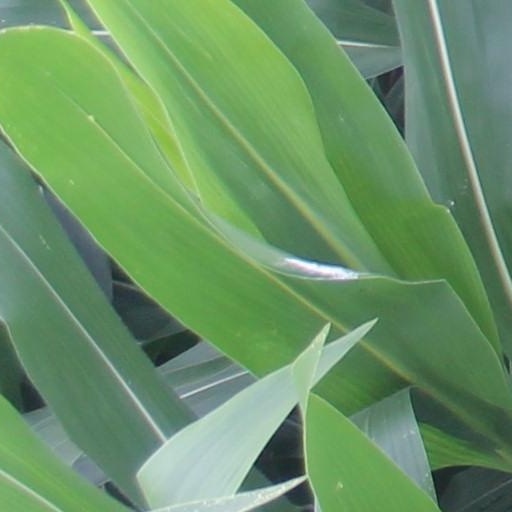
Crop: maize; corn